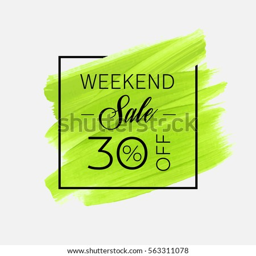
sale weekend % off sign over art brush acrylic stroke paint abstract texture background vector illustration .